Steven Engel

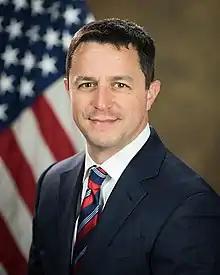
Official portrait, 2018

Steven Andrew Engel (born June 29, 1974) is an American lawyer. He served as the United States assistant attorney general for the Office of Legal Counsel in the first Trump administration. Engel, who previously worked in the George W. Bush administration as deputy assistant attorney general in the Office of Legal Counsel, was nominated by President Donald Trump on January 31, 2017, and confirmed on November 7, 2017.